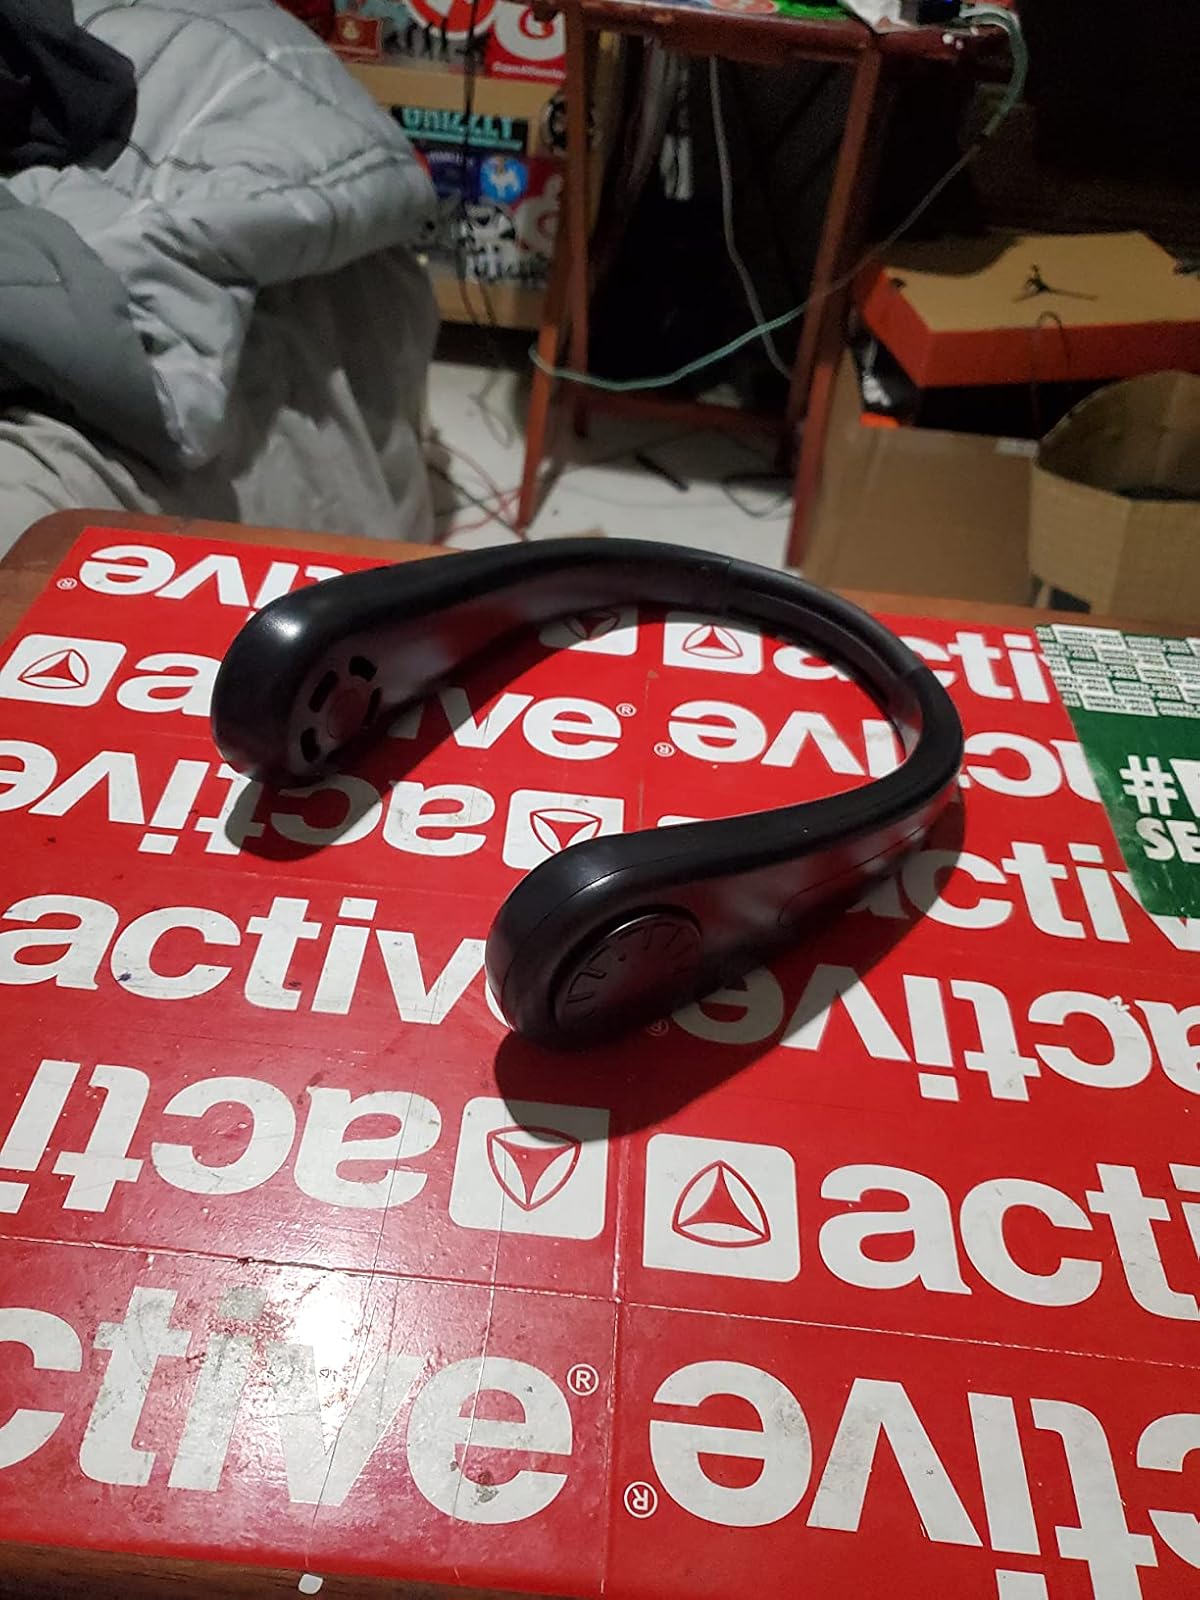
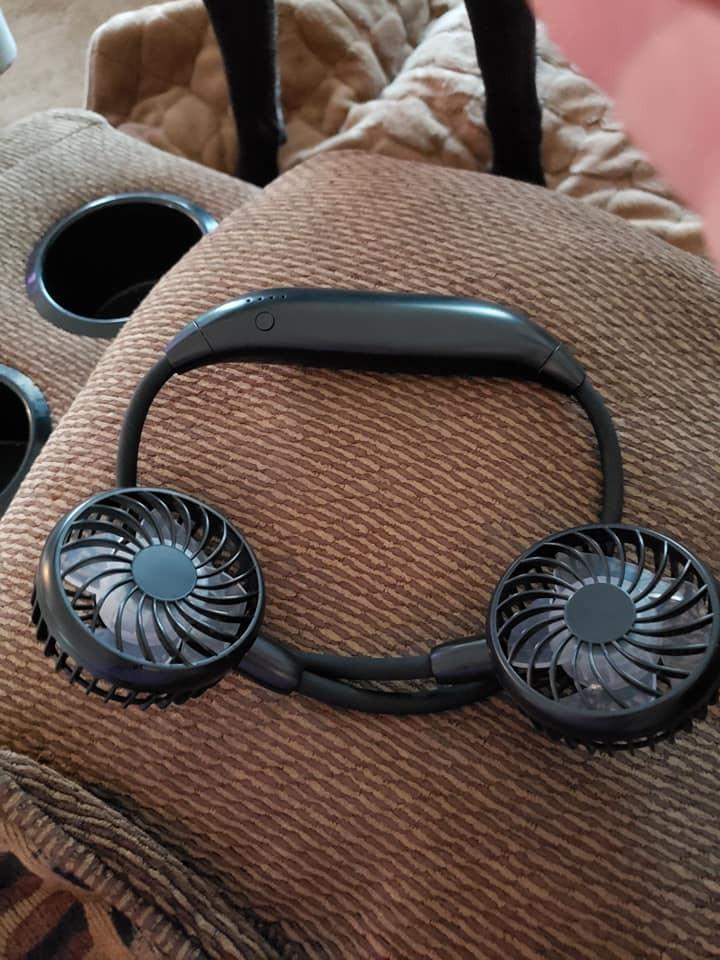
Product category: fan
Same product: no